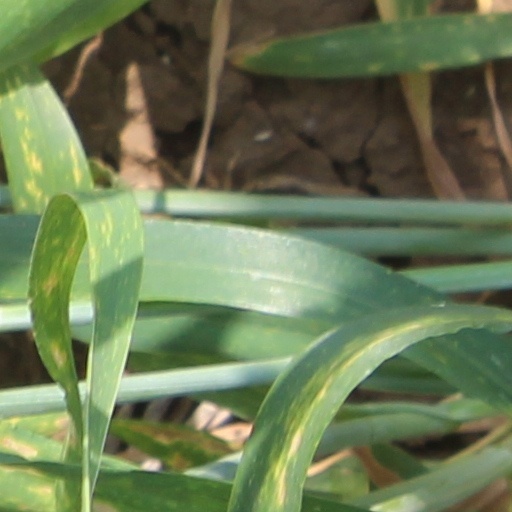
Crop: wheat